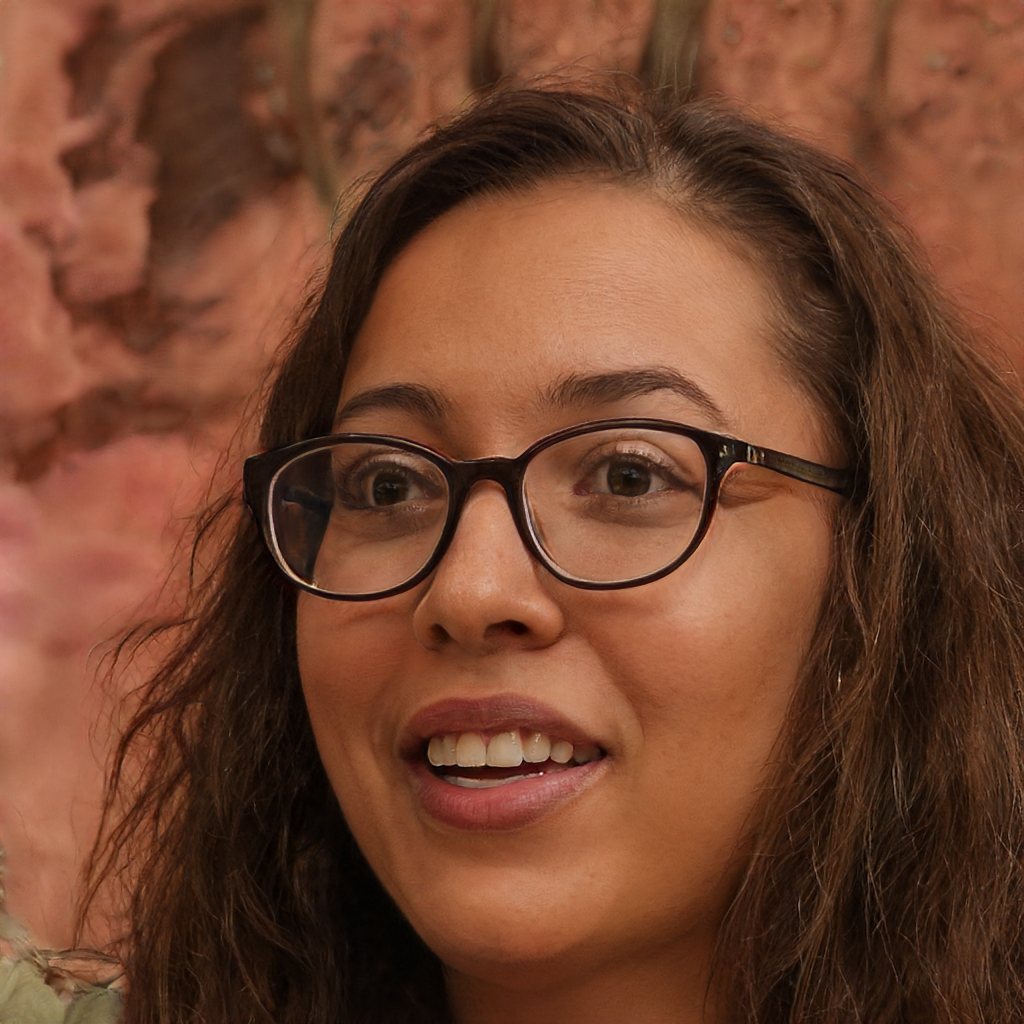
Label: Colored